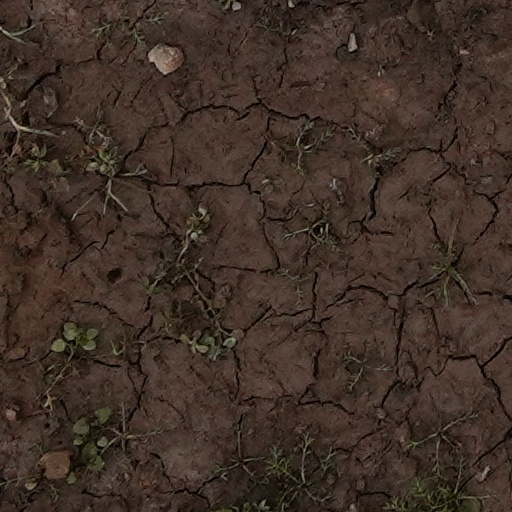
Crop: wheat